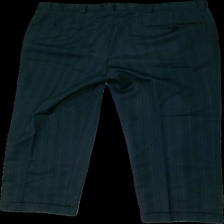
View: back
Type: Trousers
Category: Men
Brand: Not in the list
Brand text on label: Ljungby byxan
Colors: Black, Blue
Material: 66% Viscose 34% Polyester
Pattern: Striped
Cut: Regular
Season: All
Price range: <50
Recommended usage: Export
Description: striped trousers